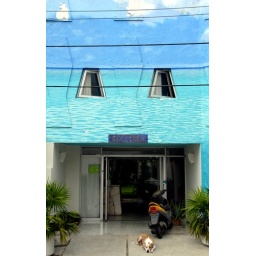
A dog lies in front of an ocean painted hotel in Cozumel